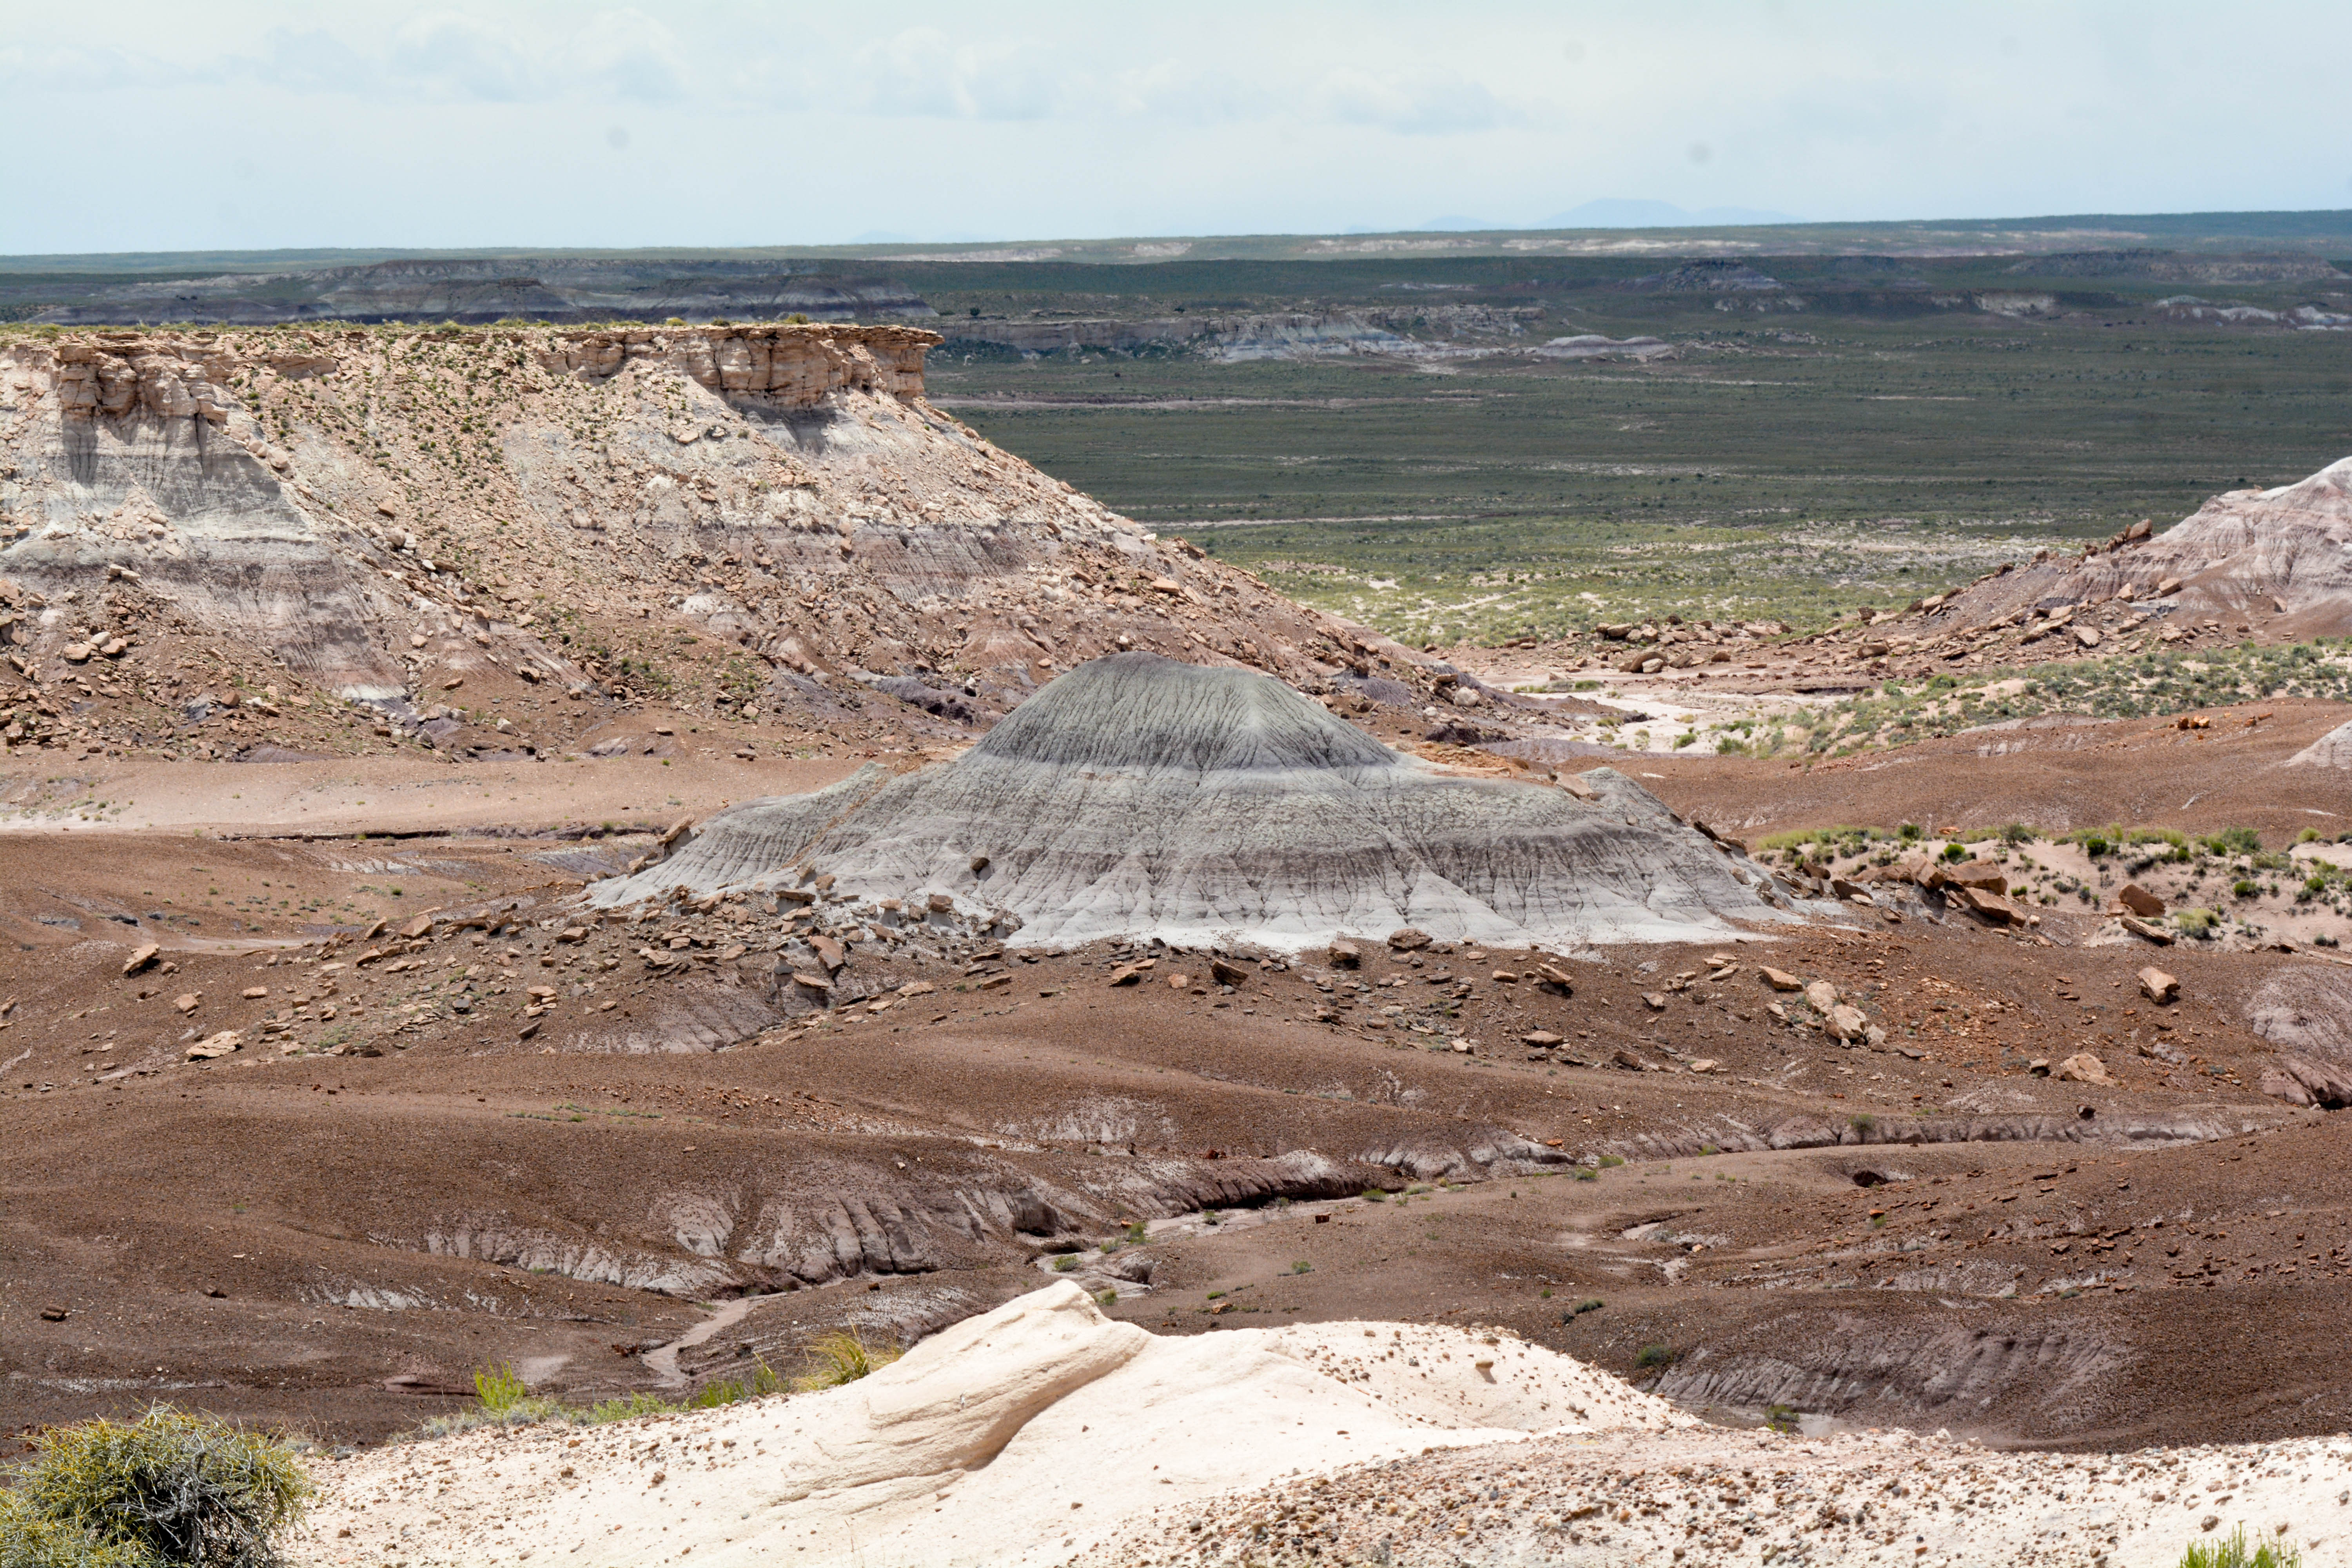
soil, geology, badlands, plateau, marccooper, painteddesert, petrifiedforest, route66, holbrook, arizonalandscape, quarry, landform, volcanic crater, geological phenomenon